Sakuragi Station (Chiba)

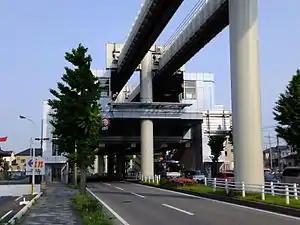
Sakuragi Station in May 2012

is a monorail station on the Chiba Urban Monorail in Wakaba-ku in the city of Chiba, Chiba Prefecture, Japan. It is located 9.0 kilometers from the northern terminus of the line at Chiba Station.